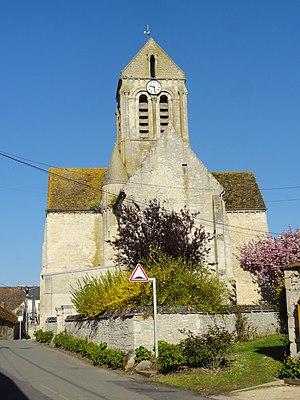
Église Notre-Dame-de-la-Nativité de Lavilletertre - voir titre.
L'église Notre-Dame-de-la-Nativité est une église catholique paroissiale située à Lavilletertre, dans l'Oise, en France. Elle a été édifiée sous plusieurs campagnes rapprochées entre 1135 / 1140 et 1170 environ, et n'a jamais subi de remaniements modifiant son apparence ou sa structure depuis son achèvement. Elle peut donc s'enorgueillir d'une rare unité stylistique, et ses dimensions sont considérables par rapport à la modestie du village. C'est un édifice de plan basilical avec une nef de cinq travées flanquée de bas-côtés, un transept largement débordant et un chœur rectangulaire à chevet plat. La nef et les bas-côtés ont été bâtis en premier lieu, et reflètent le style roman à son apogée. Leur façade occidentale comporte le plus grand portail roman du Vexin français. Même sur les élévations latérales, la décoration est particulièrement aboutie, et prévoit, pour chaque fenêtre, une archivolte moulurée accompagnée d'une frise retombant sur des colonnettes à chapiteaux. À l'intérieur, l'architecture gothique s'annonce déjà par l'application systématique de l'arc brisé sur les grandes arcades et les voûtes, ainsi qu'à travers la composition rigoureuse des piliers fasciculés.